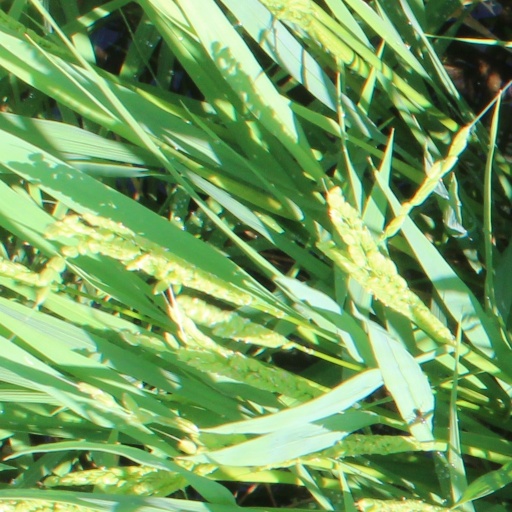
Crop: rice